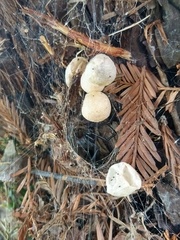
Species: Lactrodectus_hesperus